George Washington Grover House

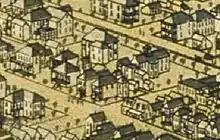
The Grover House as seen in an 1885 Bird's Eye drawing.

The house is one of the oldest surviving brick residences in Galveston. According to the recollections of Grover's son Walter, the house may have been the second largest dwelling in Galveston (after Ashton Villa) upon its completion. The earliest documented description of the house, published in 1936, provides an overview of the house's interior: